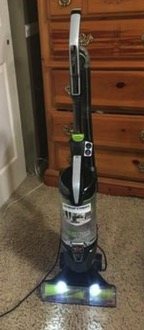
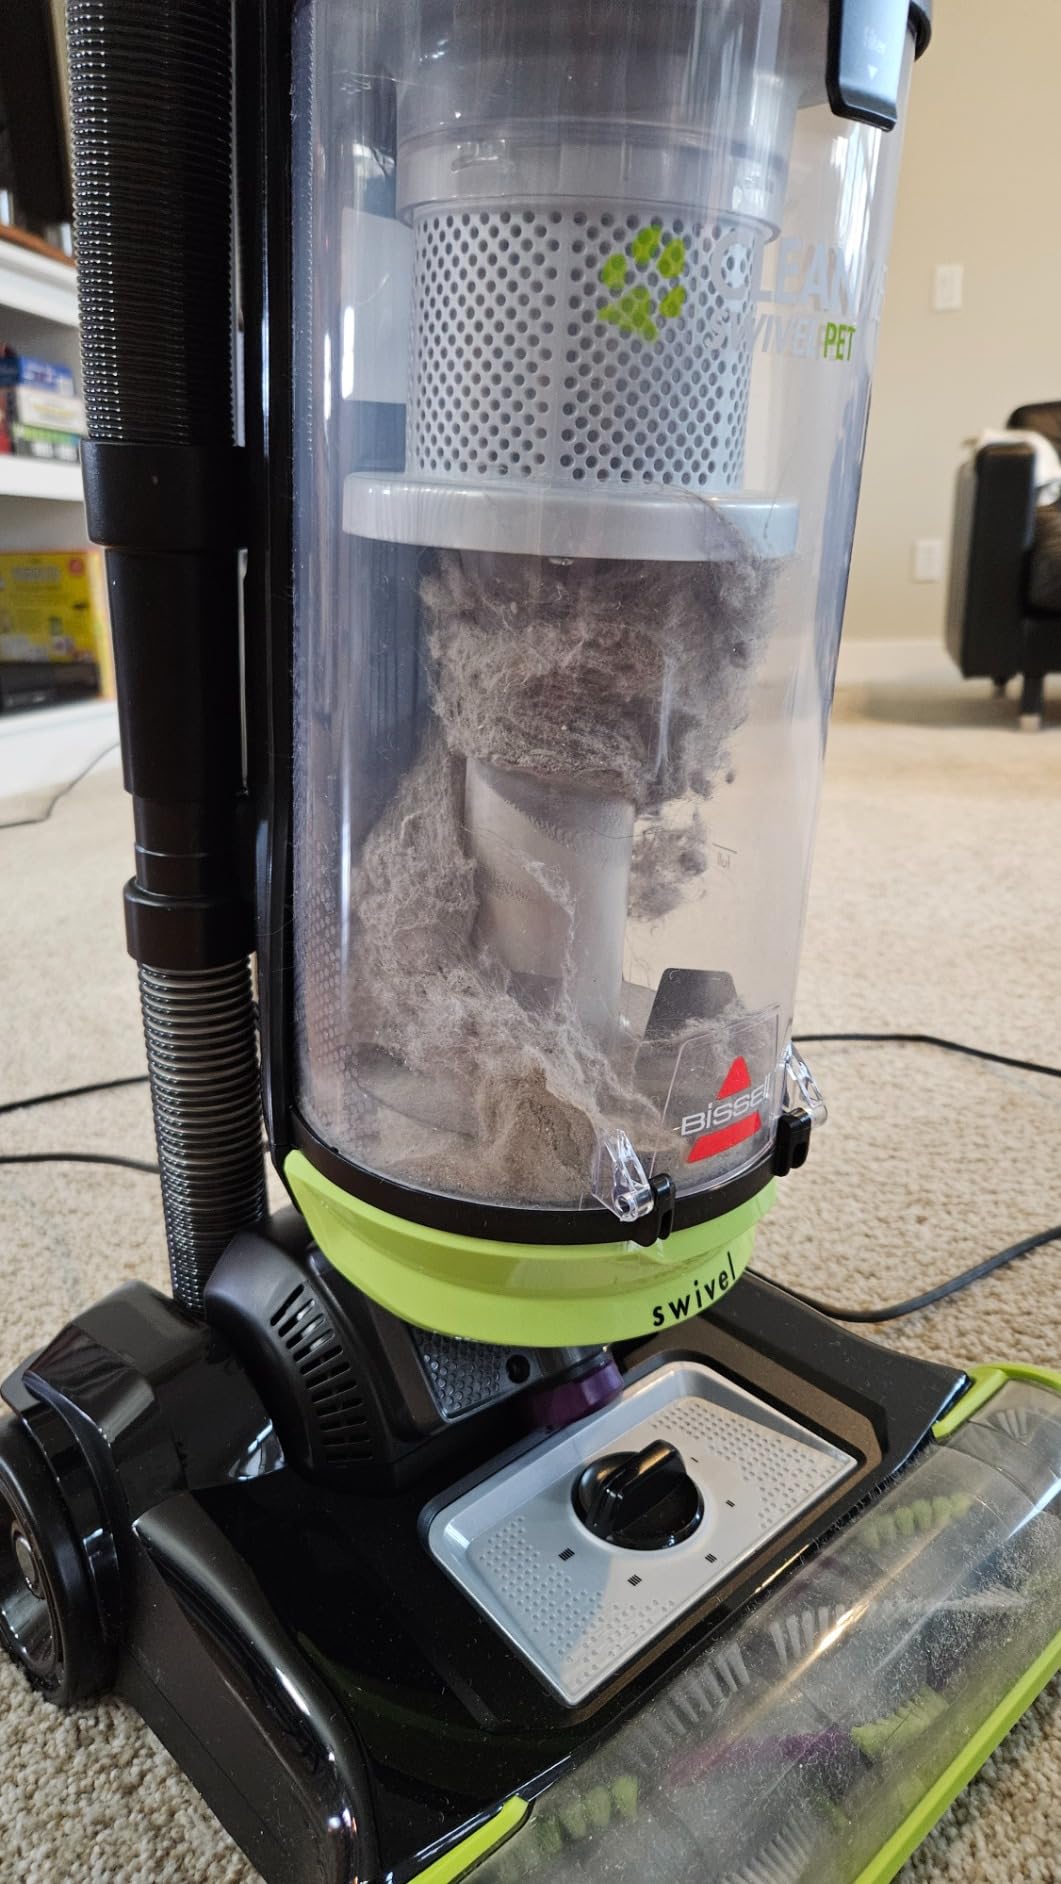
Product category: items_vacuum
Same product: no